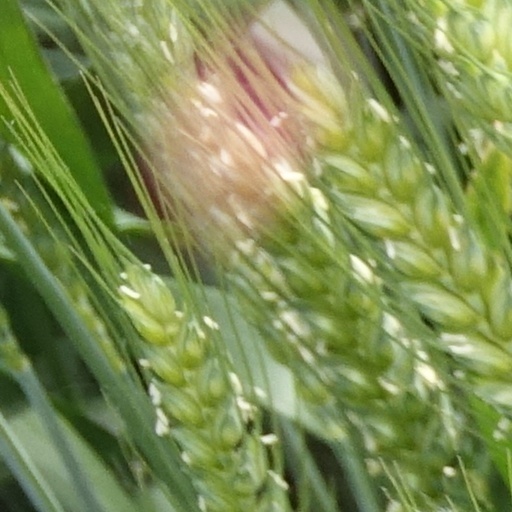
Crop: wheat